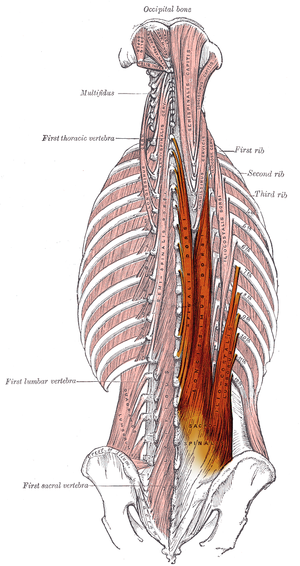
Erector spinae
Muskelgruppen erector spinae
Erector spinae er en gruppe af muskler der retter og roterer ryggen.